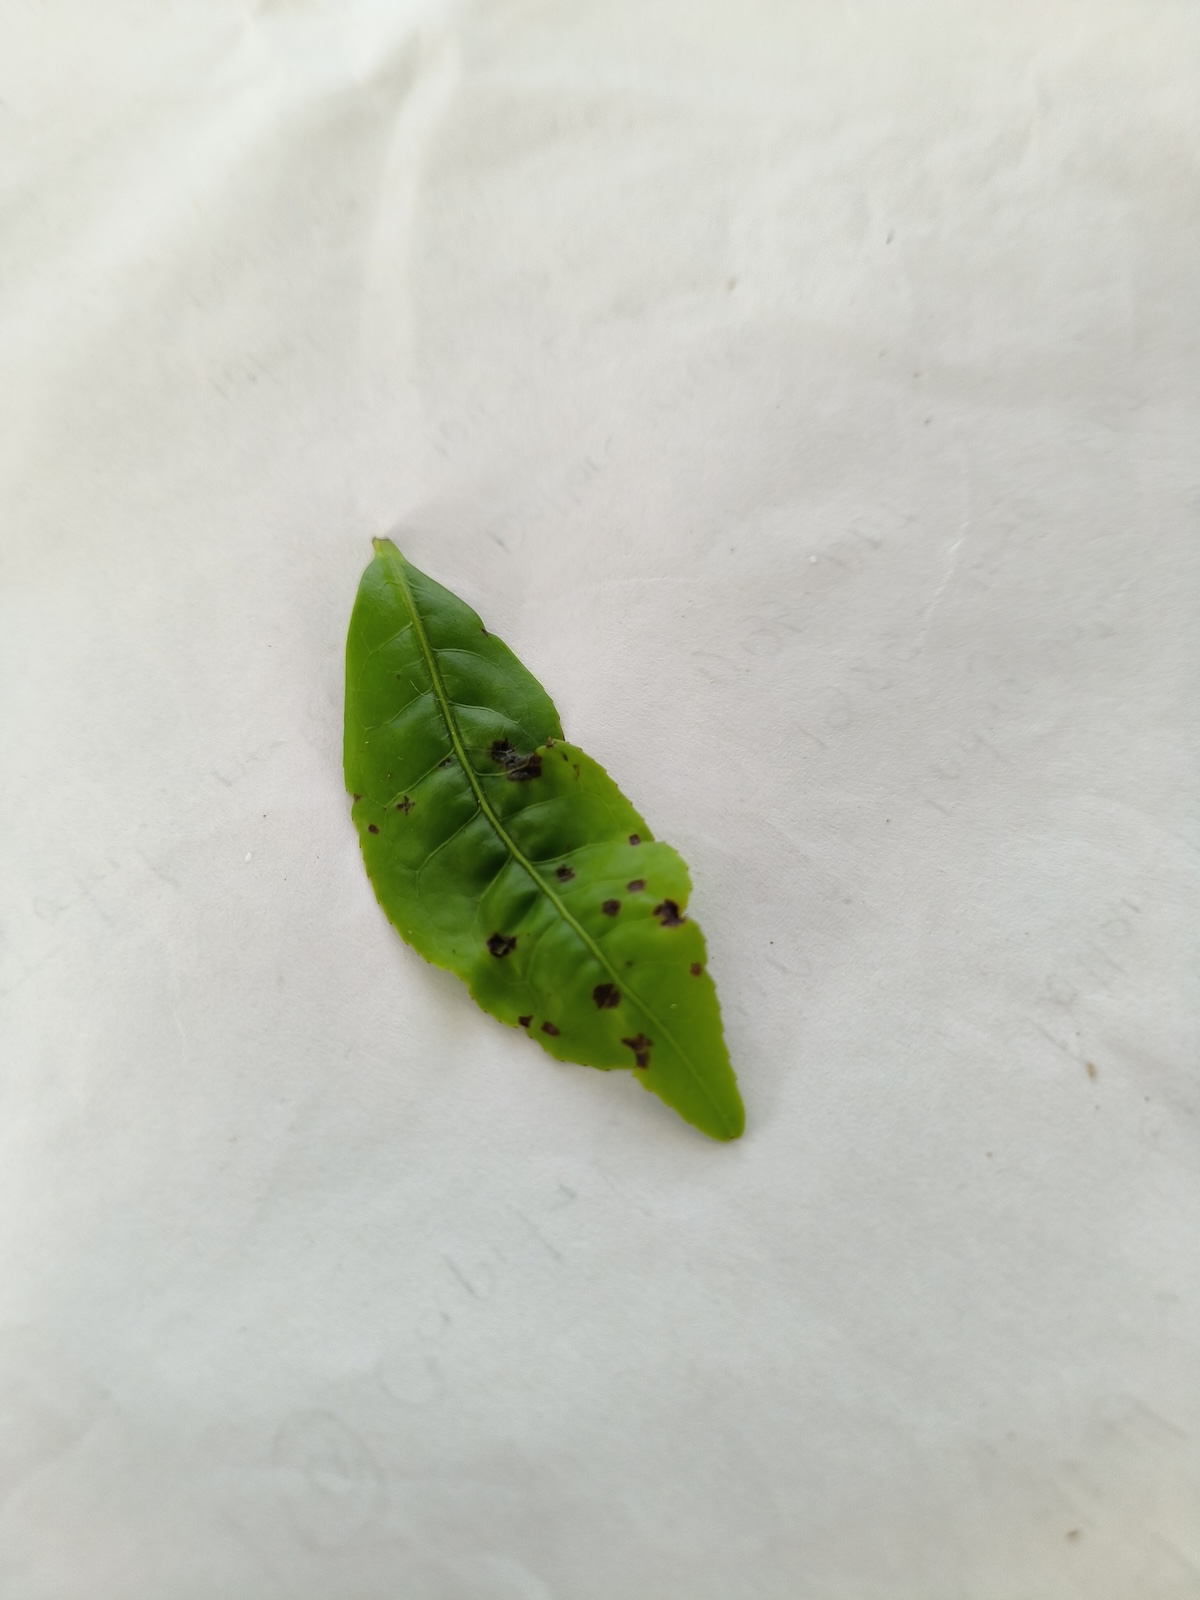
Label: Helopeltis